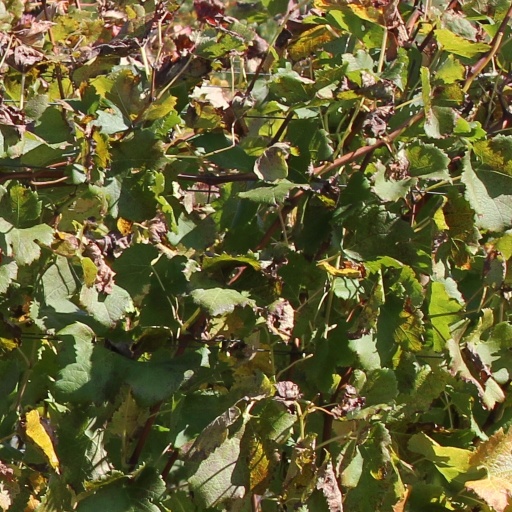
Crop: grape